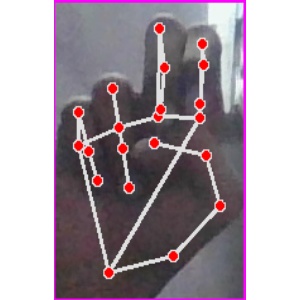
अक्षर: ह